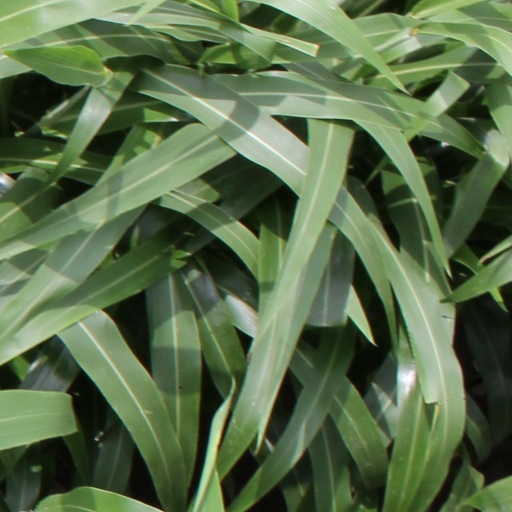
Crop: sorghum